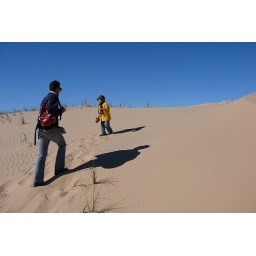
Playing in huge sand box